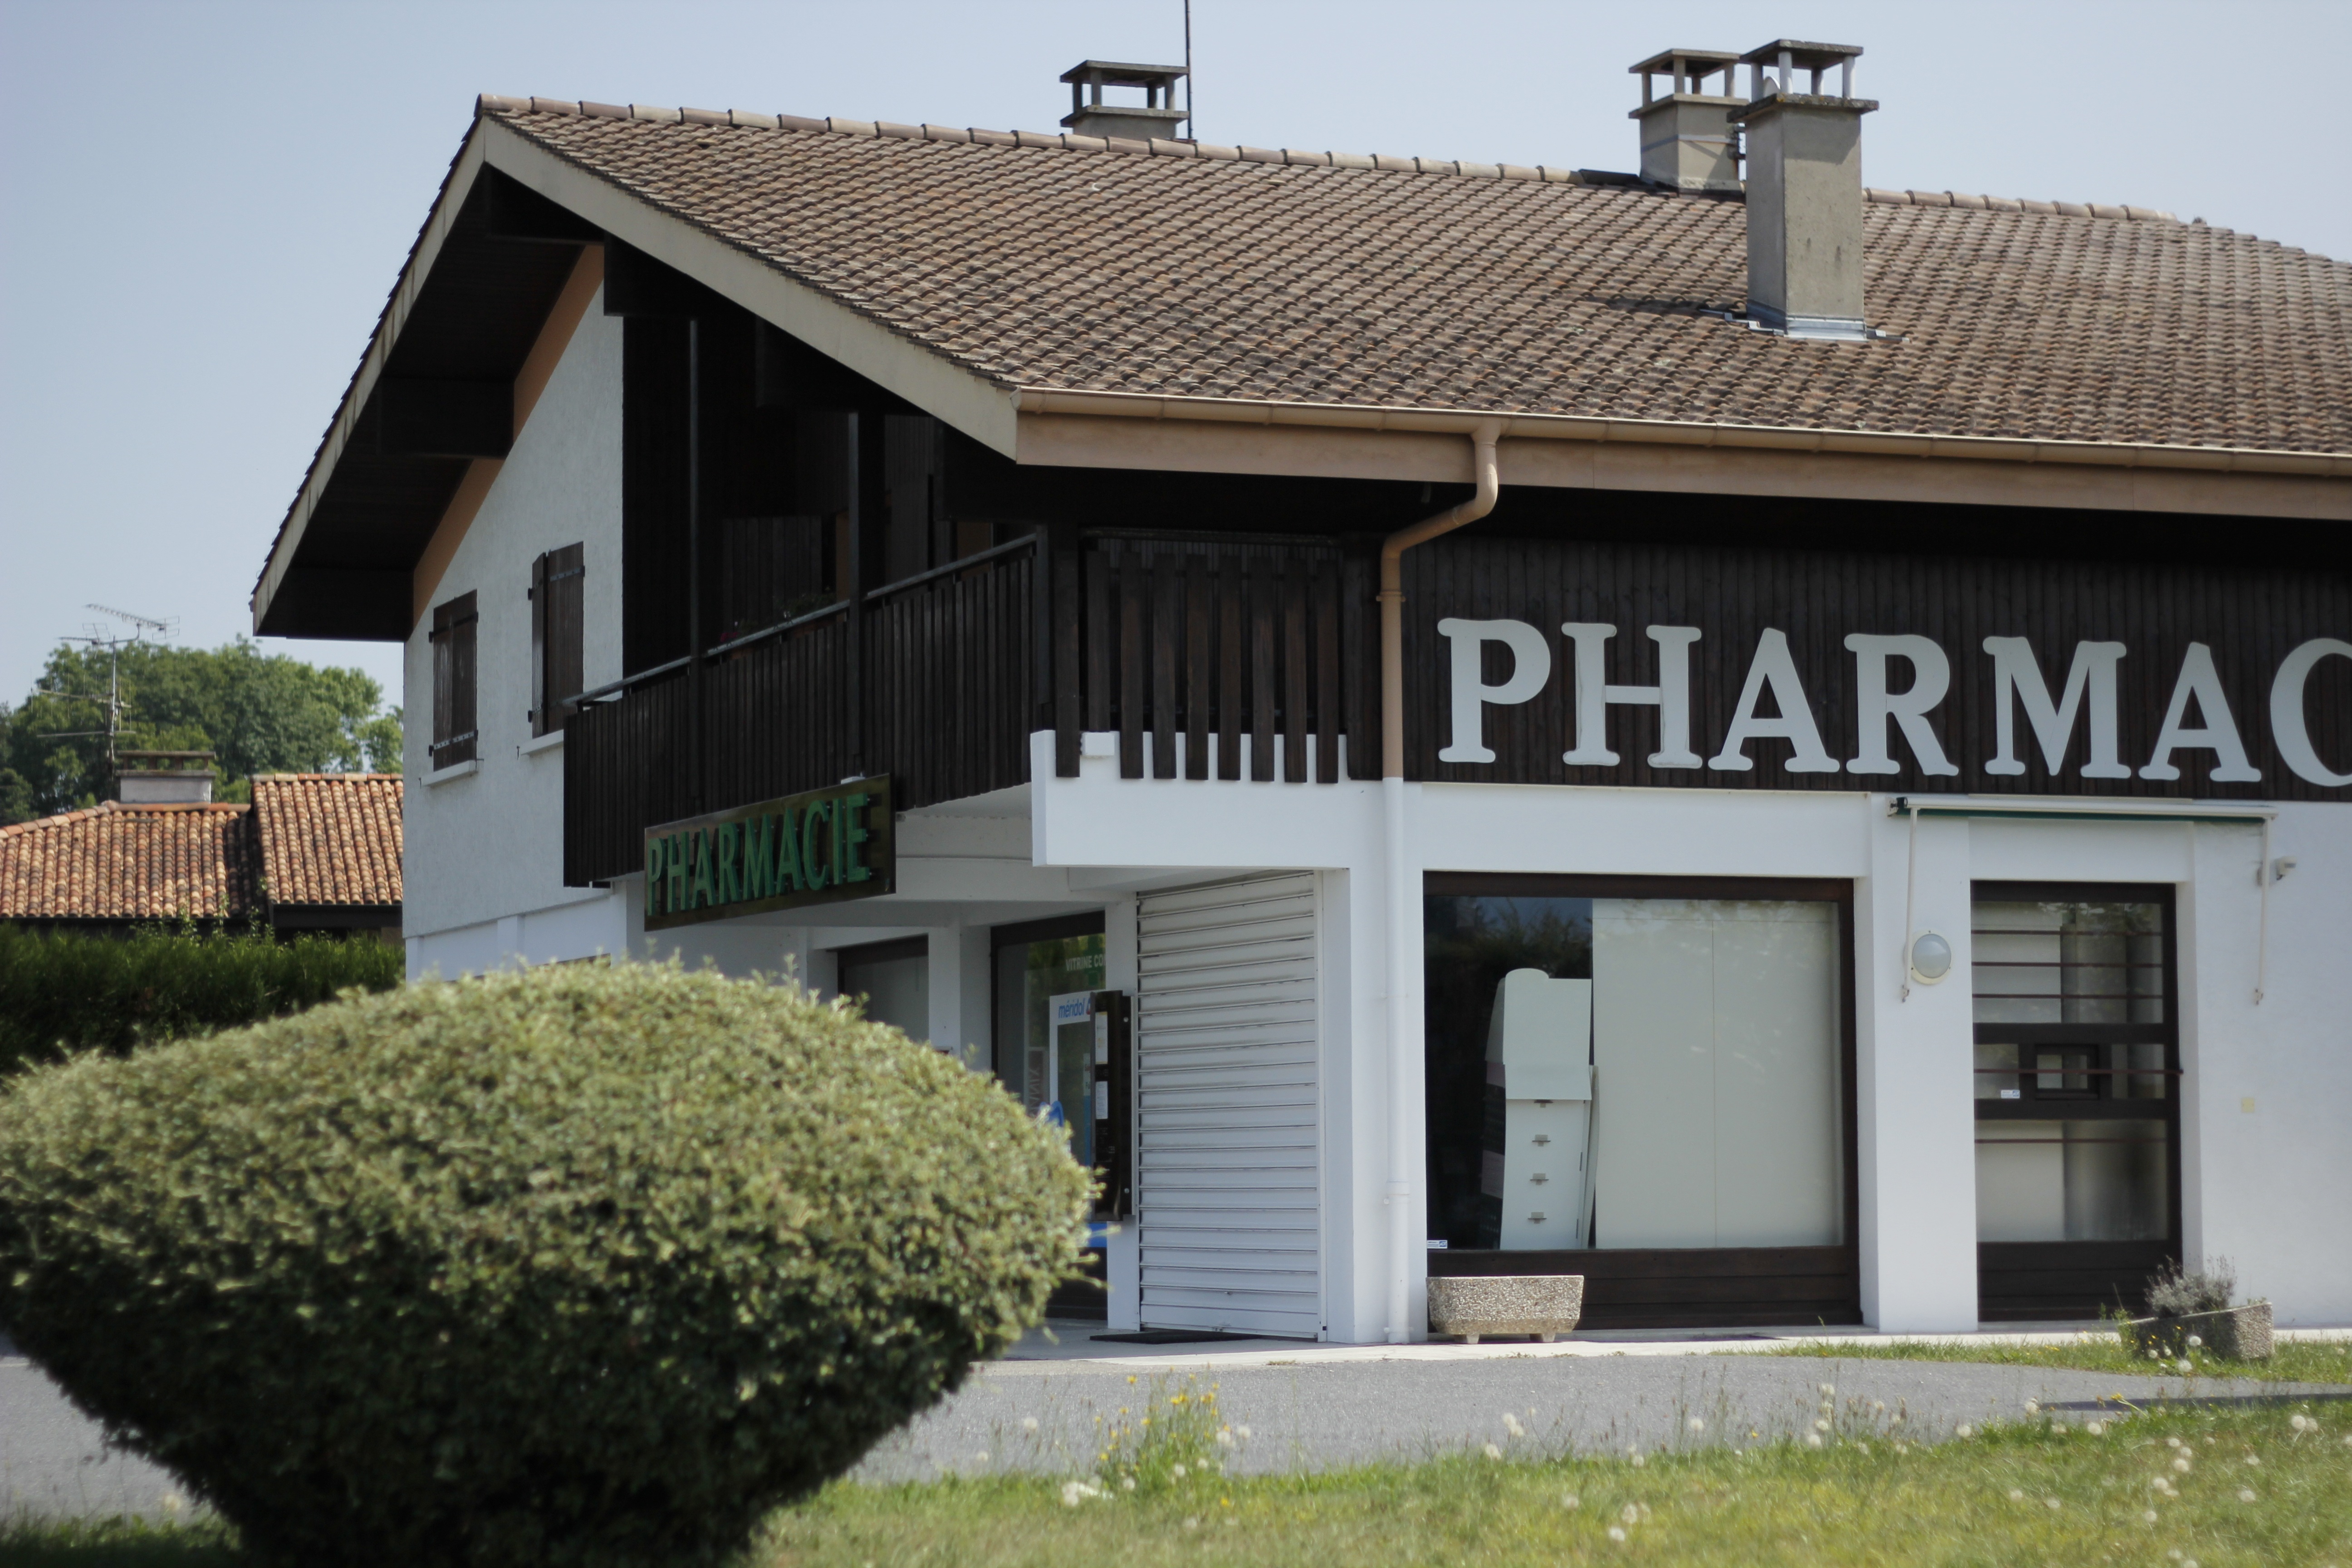
landscape, tree, nature, forest, mountain, wood, villa, house, hill, roof, building, home, travel, rural, green, cottage, holiday, alpine, facade, property, blue, alps, wooden, pharmacy, estate, chalet, traditional, real estate, residential area